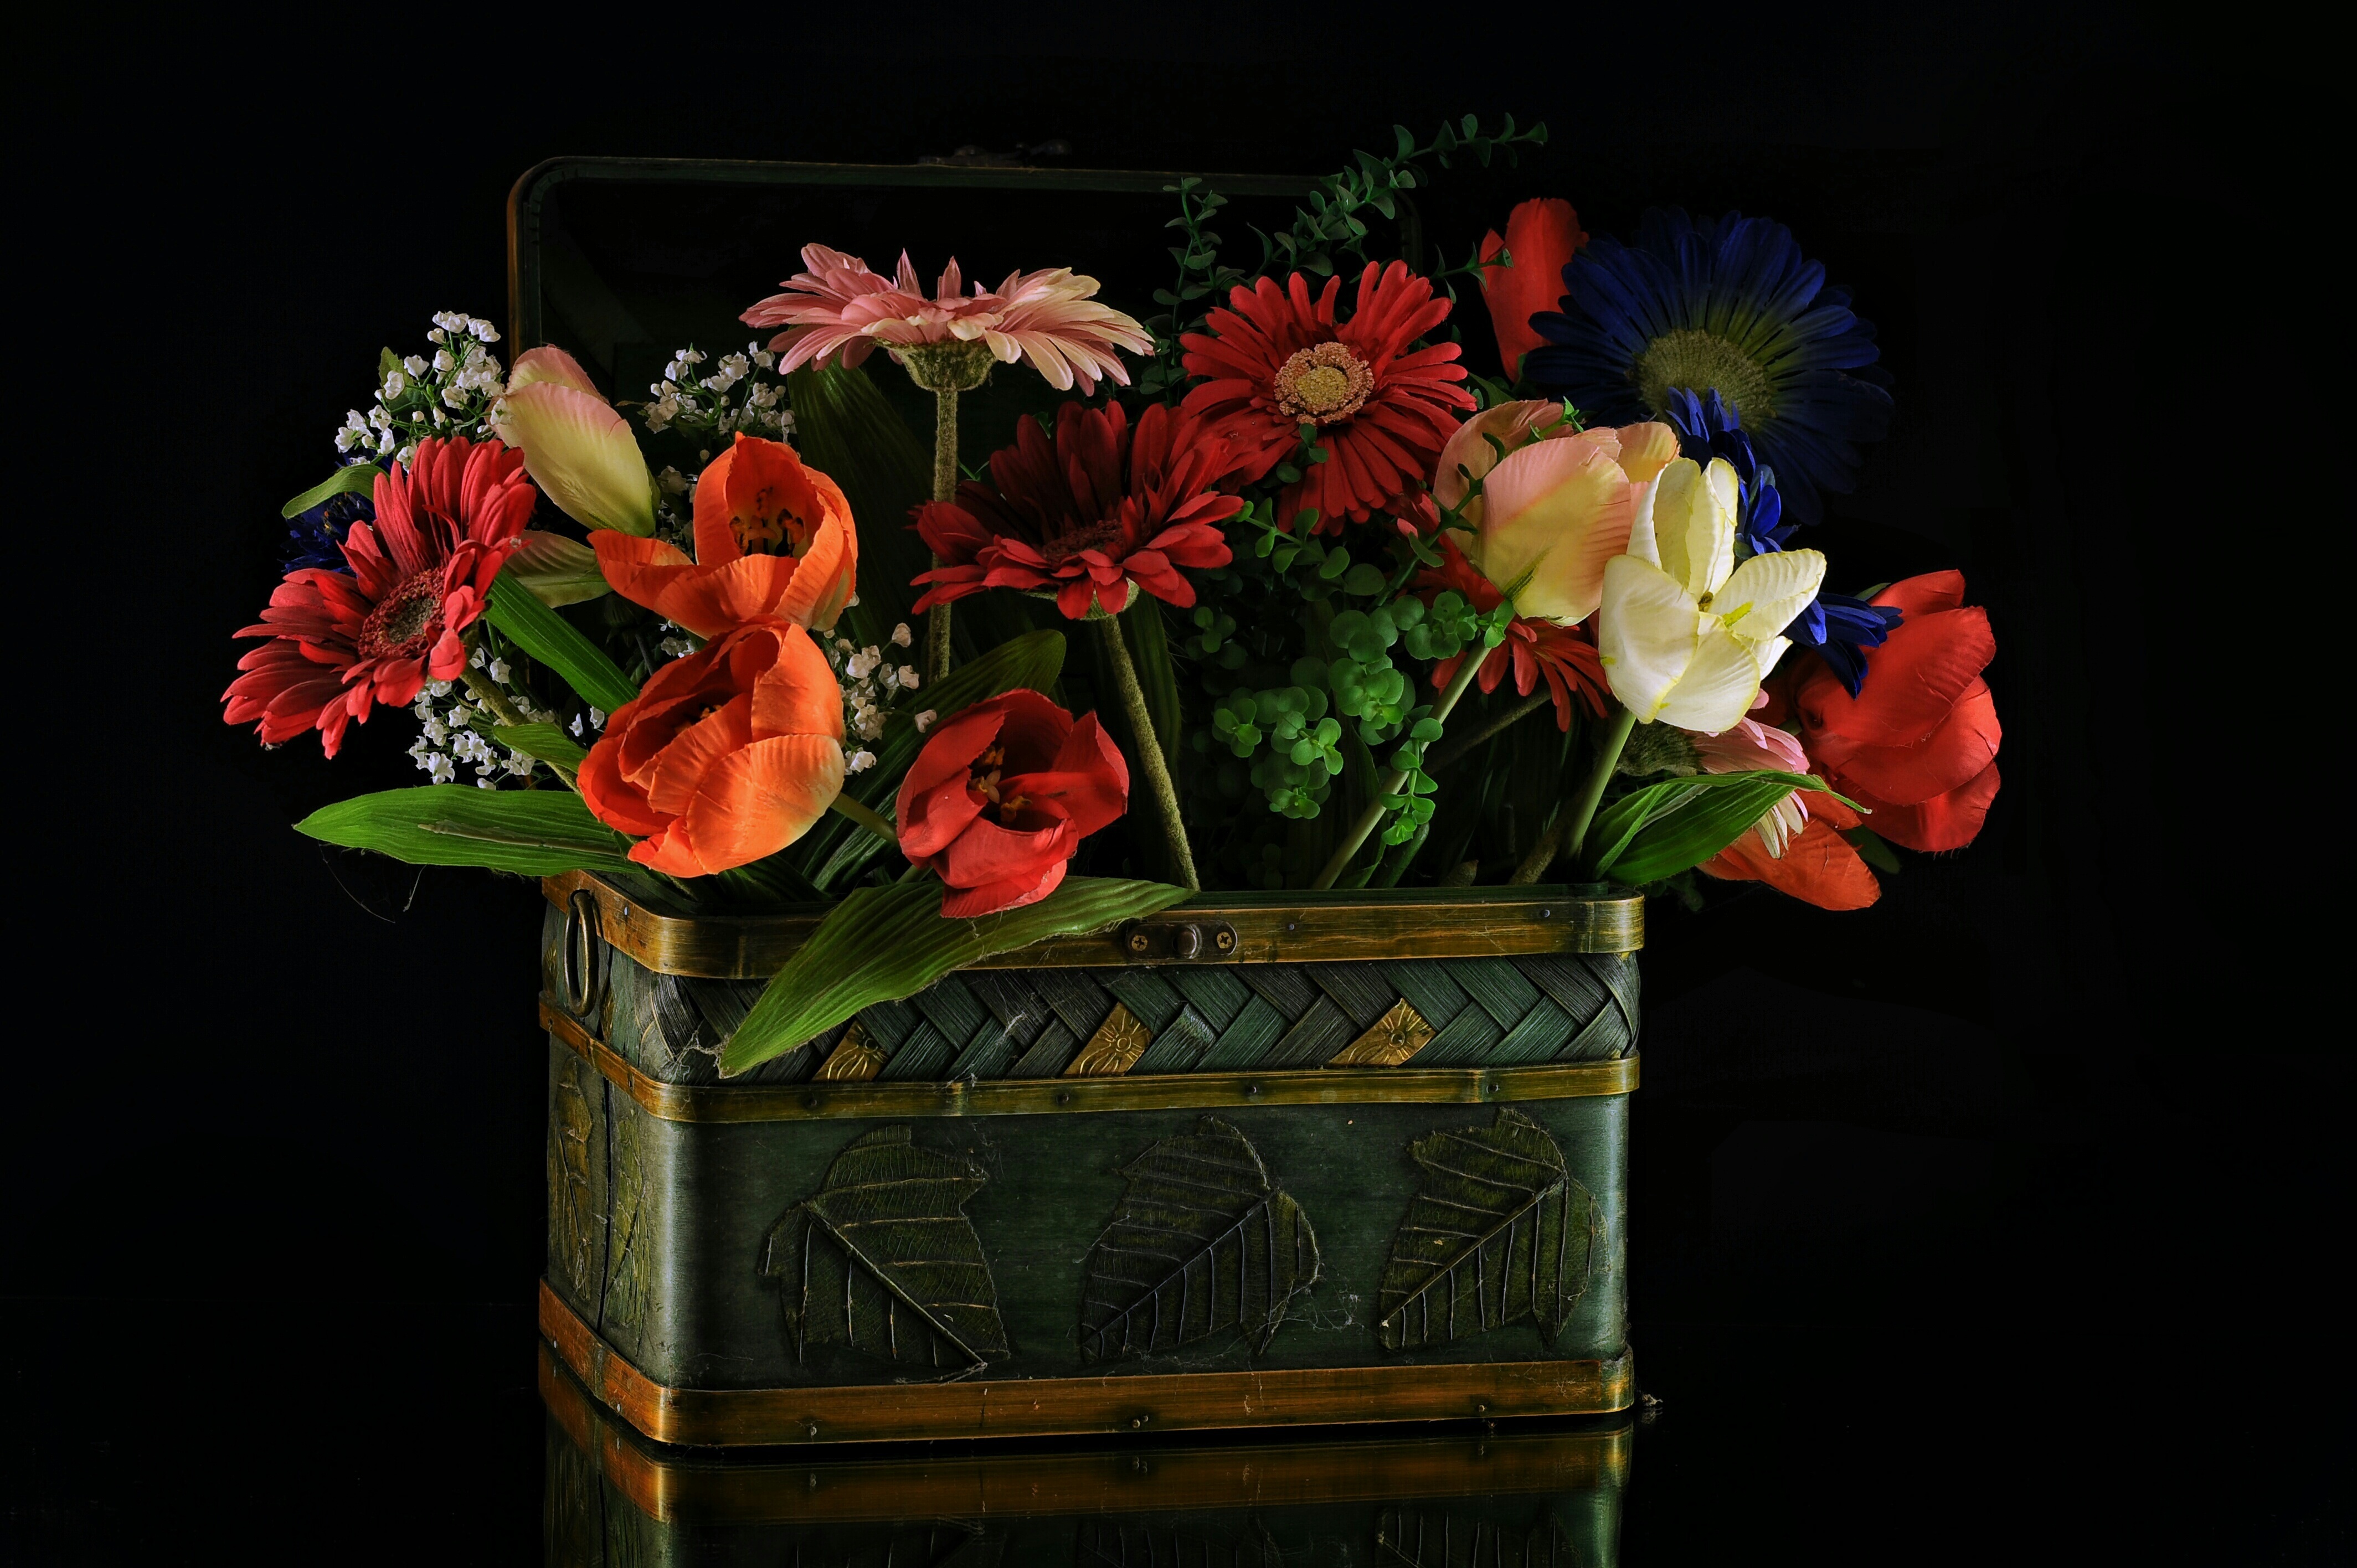
nature, plant, flower, petal, bouquet, vase, rose, green, red, color, yellow, flora, still life, painting, flowers, art, petals, rosa, composition, tulips, vases, floristry, flowering plant, flower bouquet, cut flowers, floral design, still life photography, land plant, flower arranging